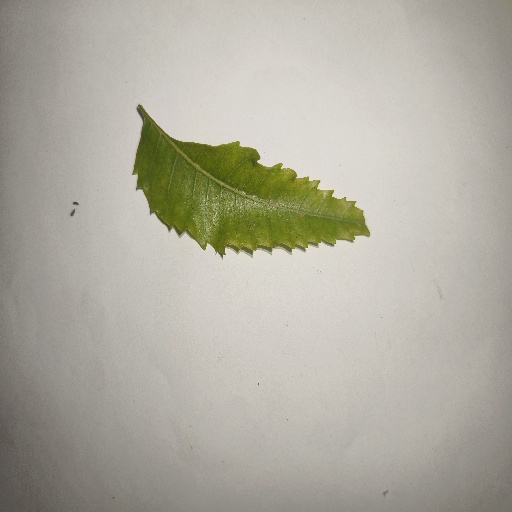
Species: Neem
Leaf condition: Yellow Leaf